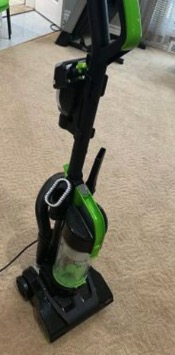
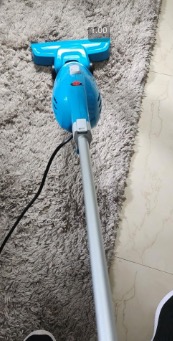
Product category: items_vacuum
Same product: no